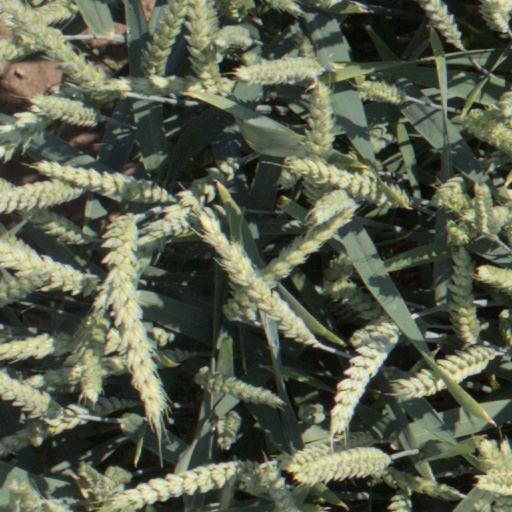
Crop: wheat